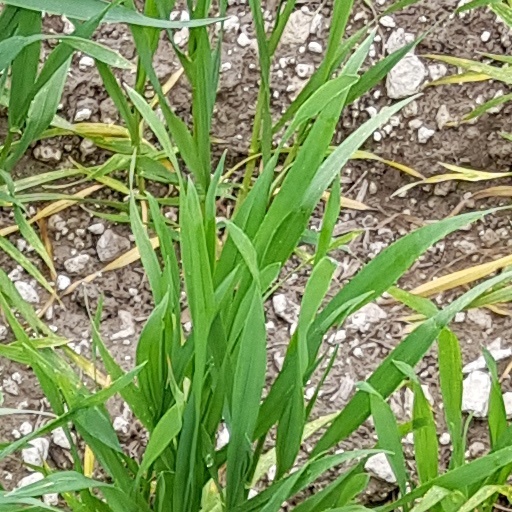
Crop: wheat